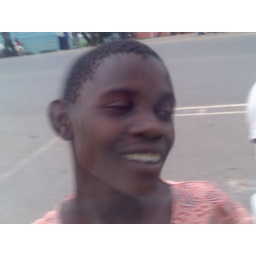
Girl in the street wishing to check out the musungu on the bus